Střekov Castle

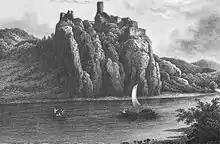
Appearance around 1850

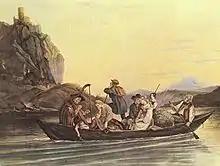
"Passing the Schreckenstein" ("Überfahrt am Schreckenstein") by Ludwig Richter

The castle was built in 1316 for King John of Bohemia, the father of the Emperor Charles IV, to guard an important trade route to Germany. Schreckenstein was first mentioned in 1319, when Pešek of Weitmühl was given the new castle as a fief. Only shortly afterwards, Schreckenstein came into the possession of the Bohemian House of Wartenberg from Tetschen (now Děčín). In the Hussite Wars (1419–1434), many persecuted Catholics found refuge on Schreckenstein.